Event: Nepal Earthquake
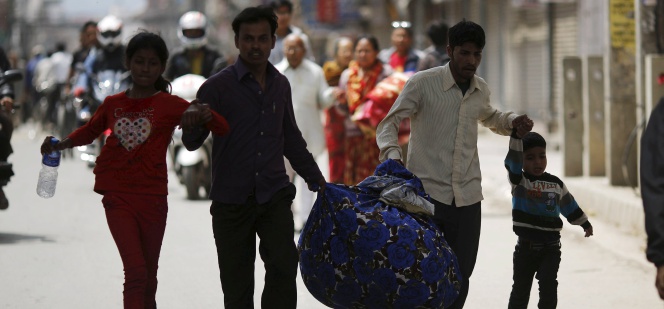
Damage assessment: no_damage